Instant pudding

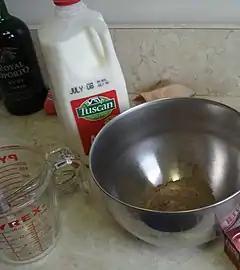
Instant chocolate pudding mix, milk and a measuring cup

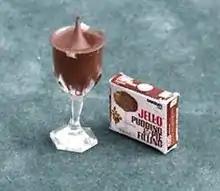
Instant dessert pudding

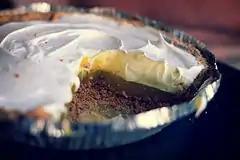
A lemon pie prepared with lemon-flavored instant pudding mix (middle layer), whipped cream and a graham cracker crust

Instant pudding is an instant food product that is manufactured in a powder form and used to create puddings and pie filling. It is produced using sugar, flavoring agents and thickeners as primary ingredients. Instant pudding can be used in some baked goods.